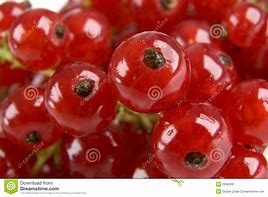
Label: redcurrant